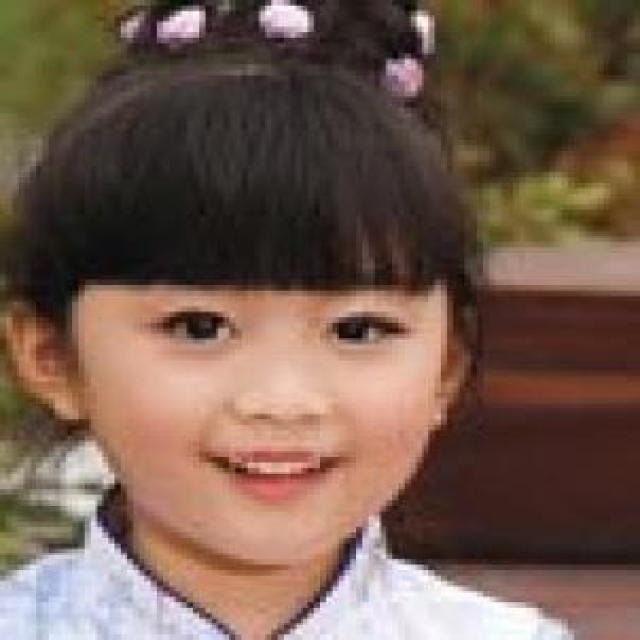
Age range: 0-12